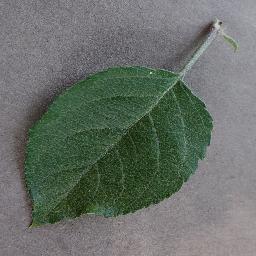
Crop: apple
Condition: healthy